Selina Tobaccowala

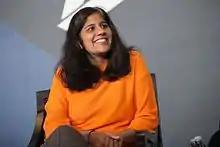

Selina Tobaccowala is an American entrepreneur and software product executive. She is known for co-founding the company Evite.